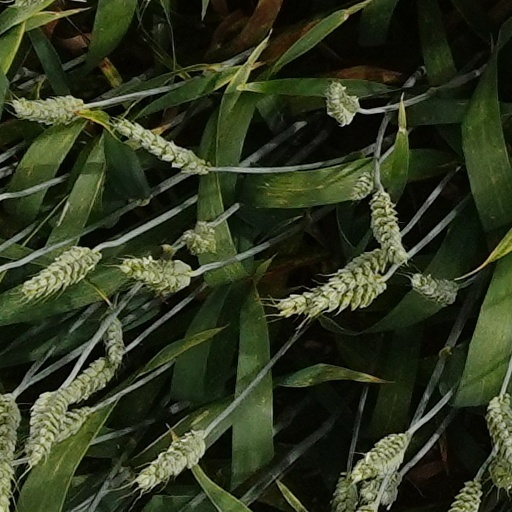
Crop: wheat